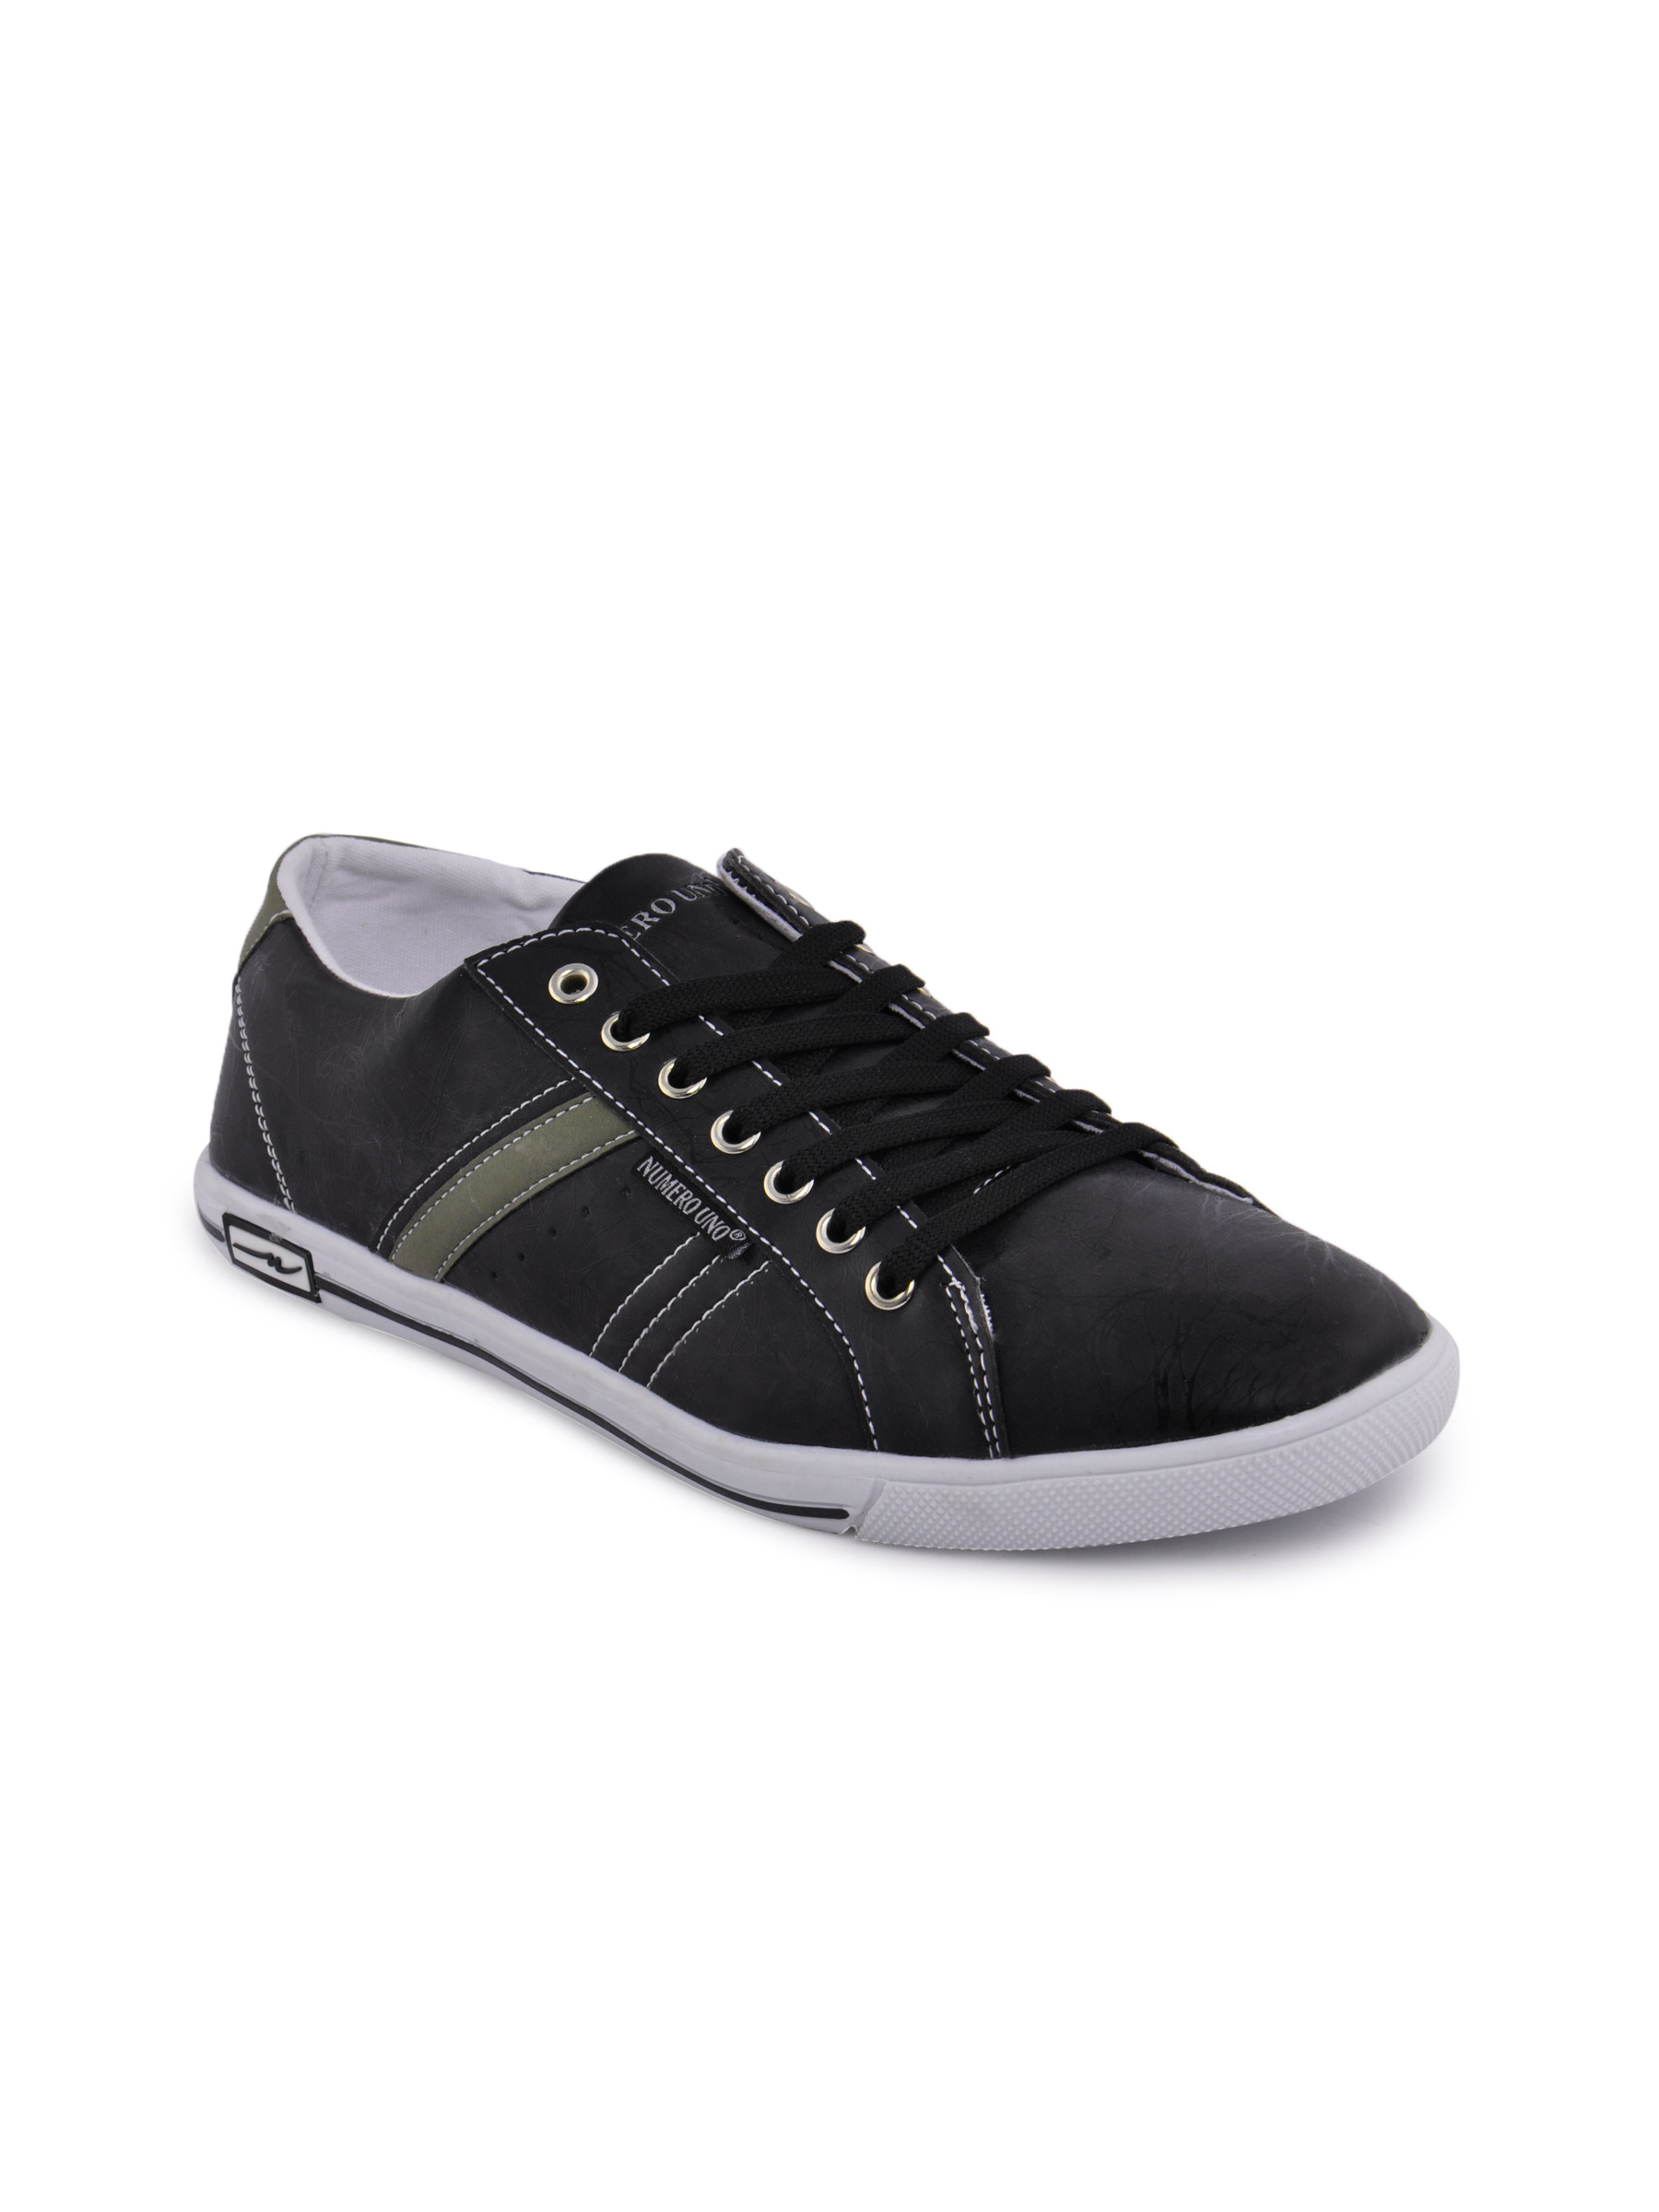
Numero Uno Men Casual Black Shoes
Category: Footwear / Shoes / Casual Shoes
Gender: Men
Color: Black
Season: Summer 2012
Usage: Casual